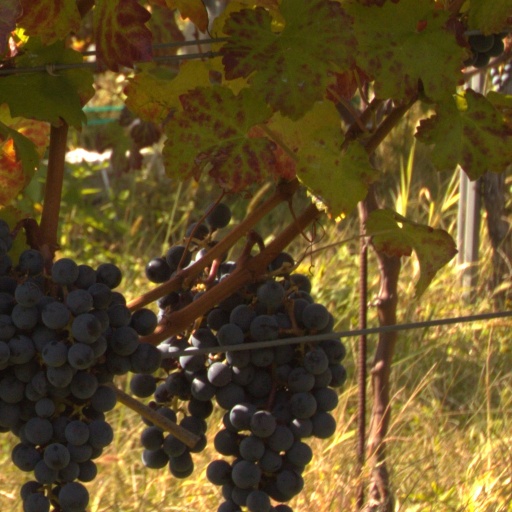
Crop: grape